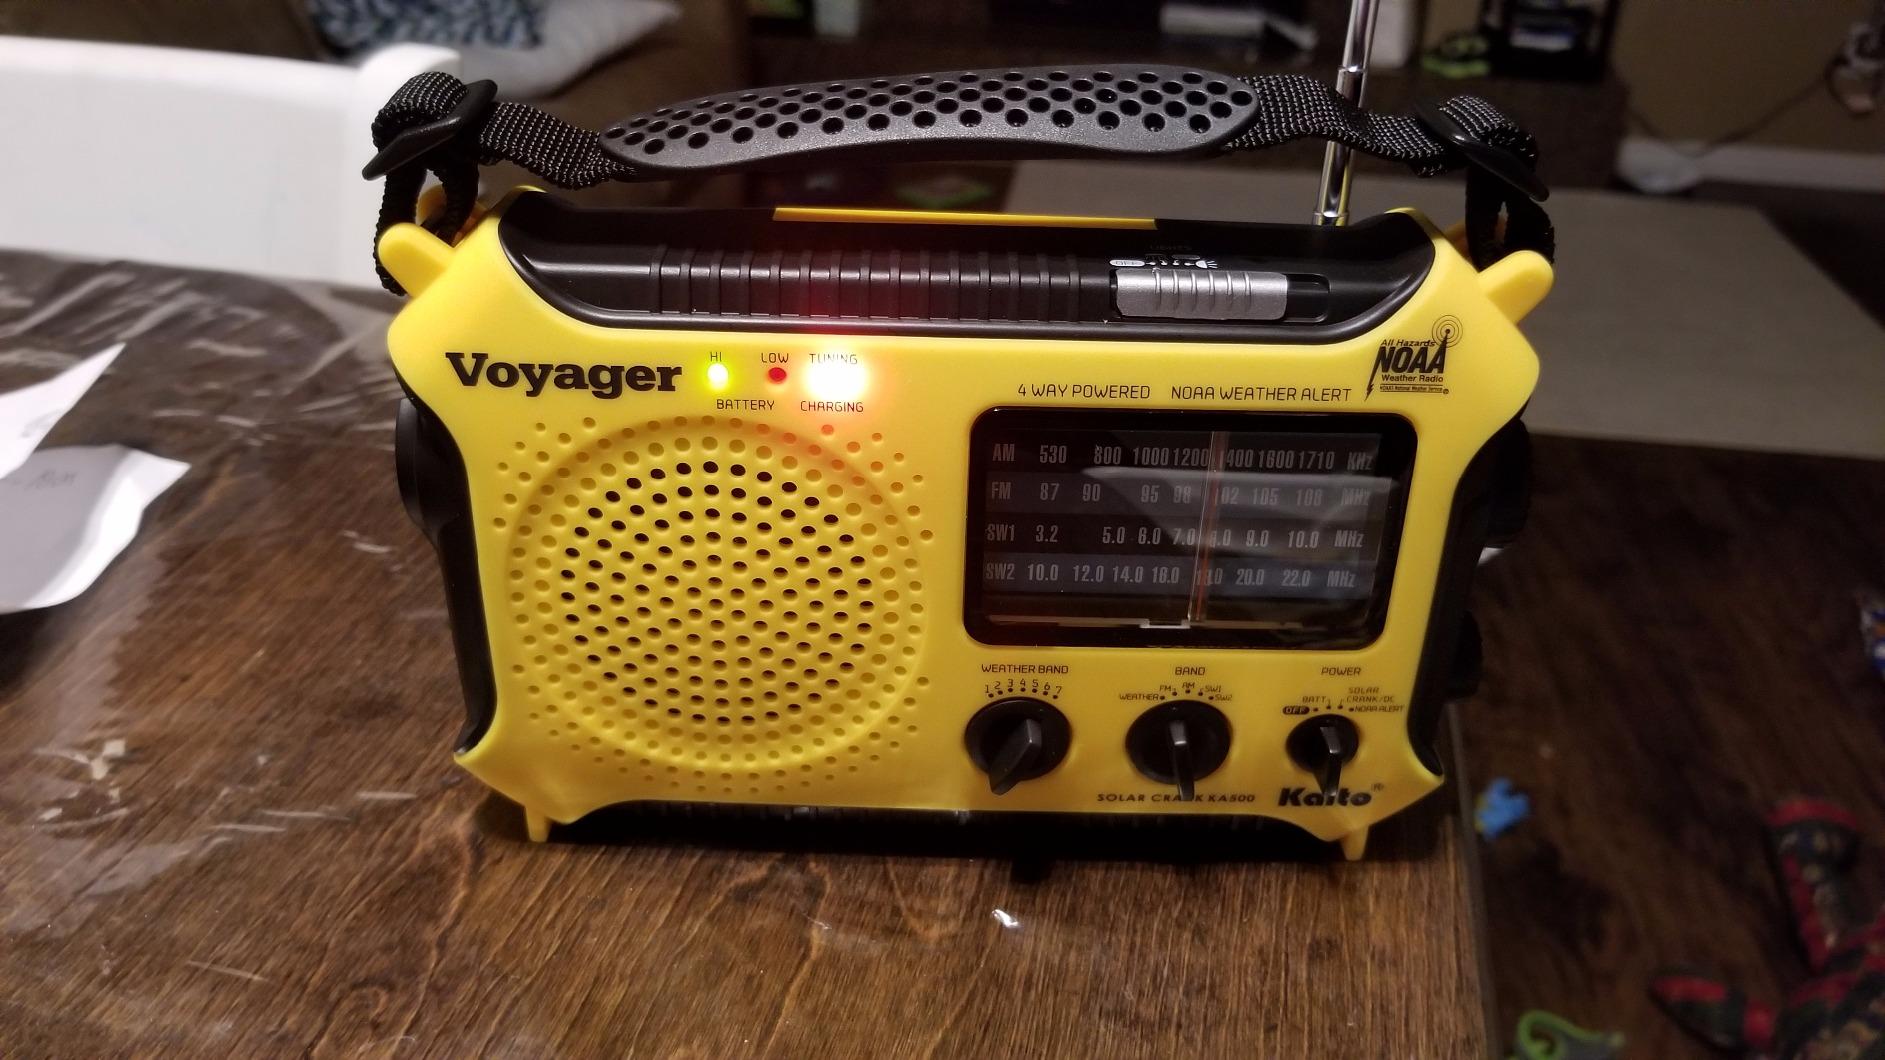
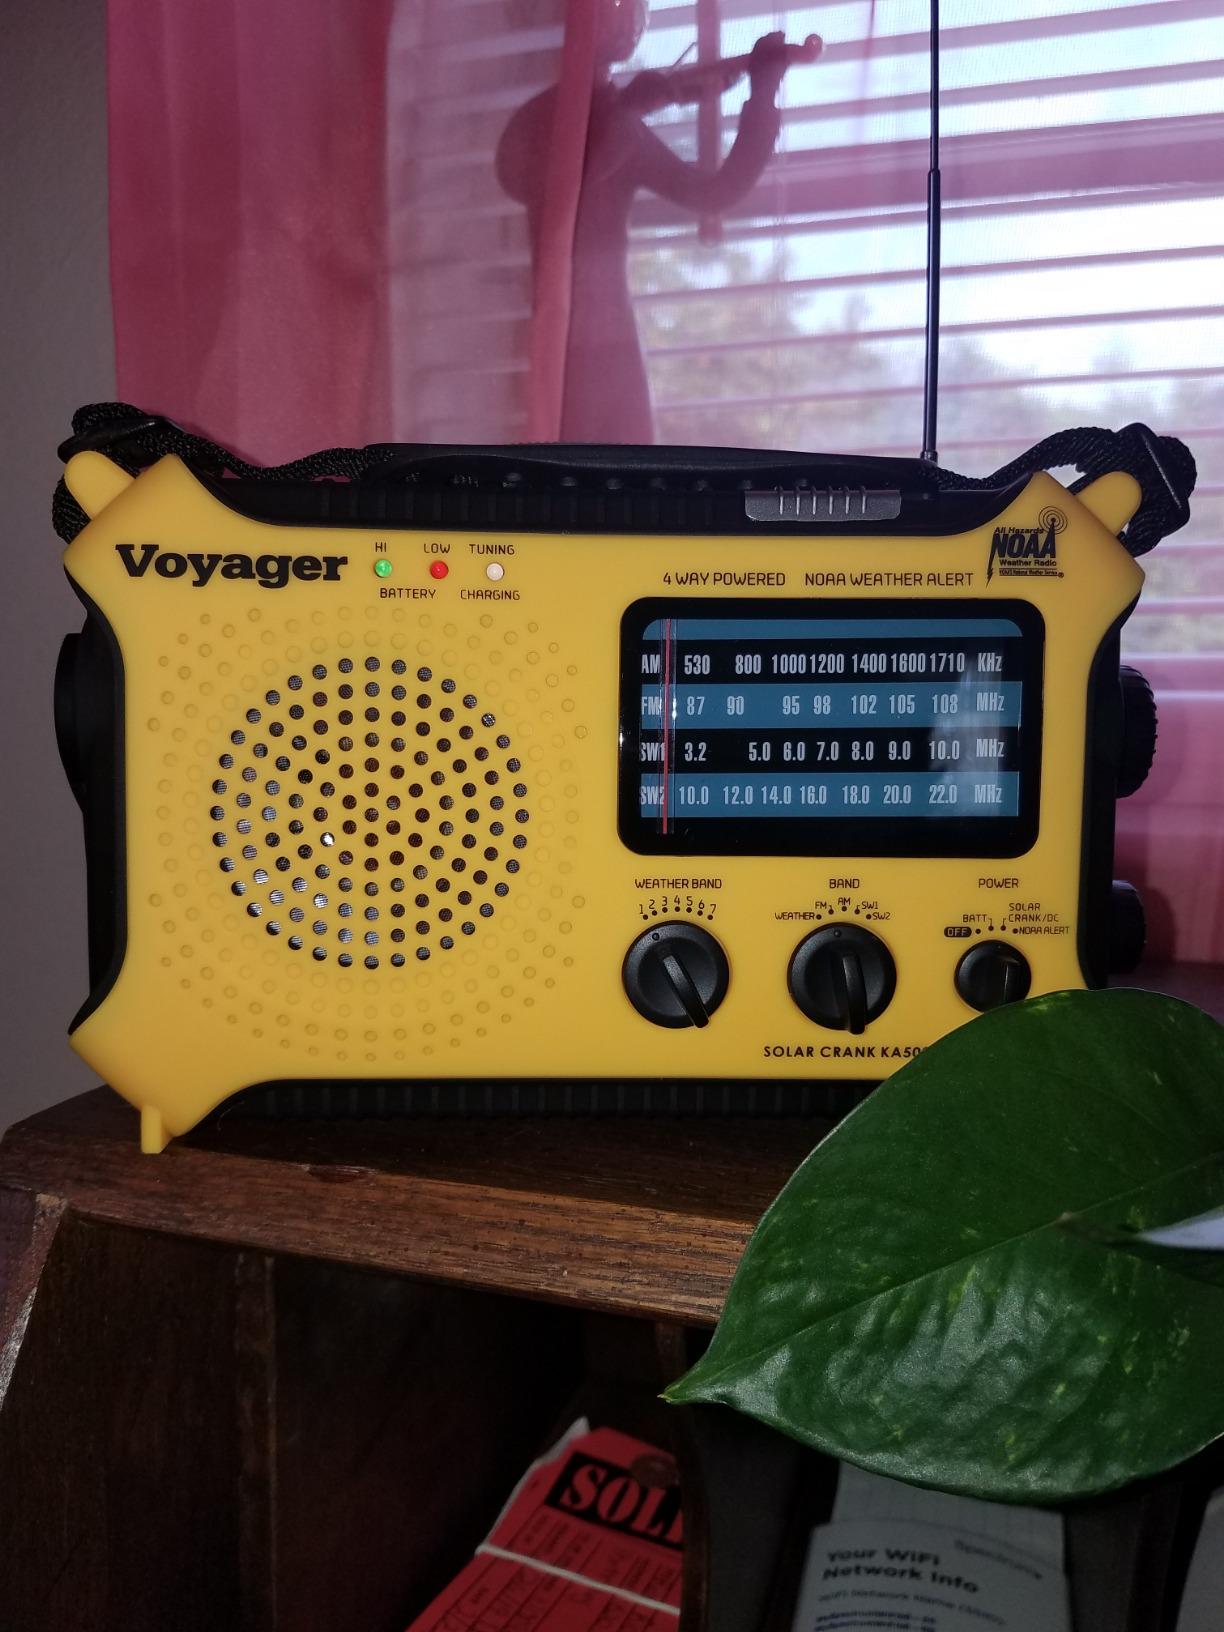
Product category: radio
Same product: yes